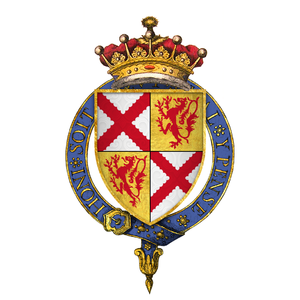
John Tiptoft, né le 8 mai 1427 et mort le 18 octobre 1470, 1ᵉʳ comte de Worcester et 2ᵉ baron Tiptoft, est un homme d'État anglais.